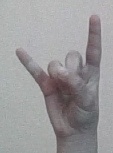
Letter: la